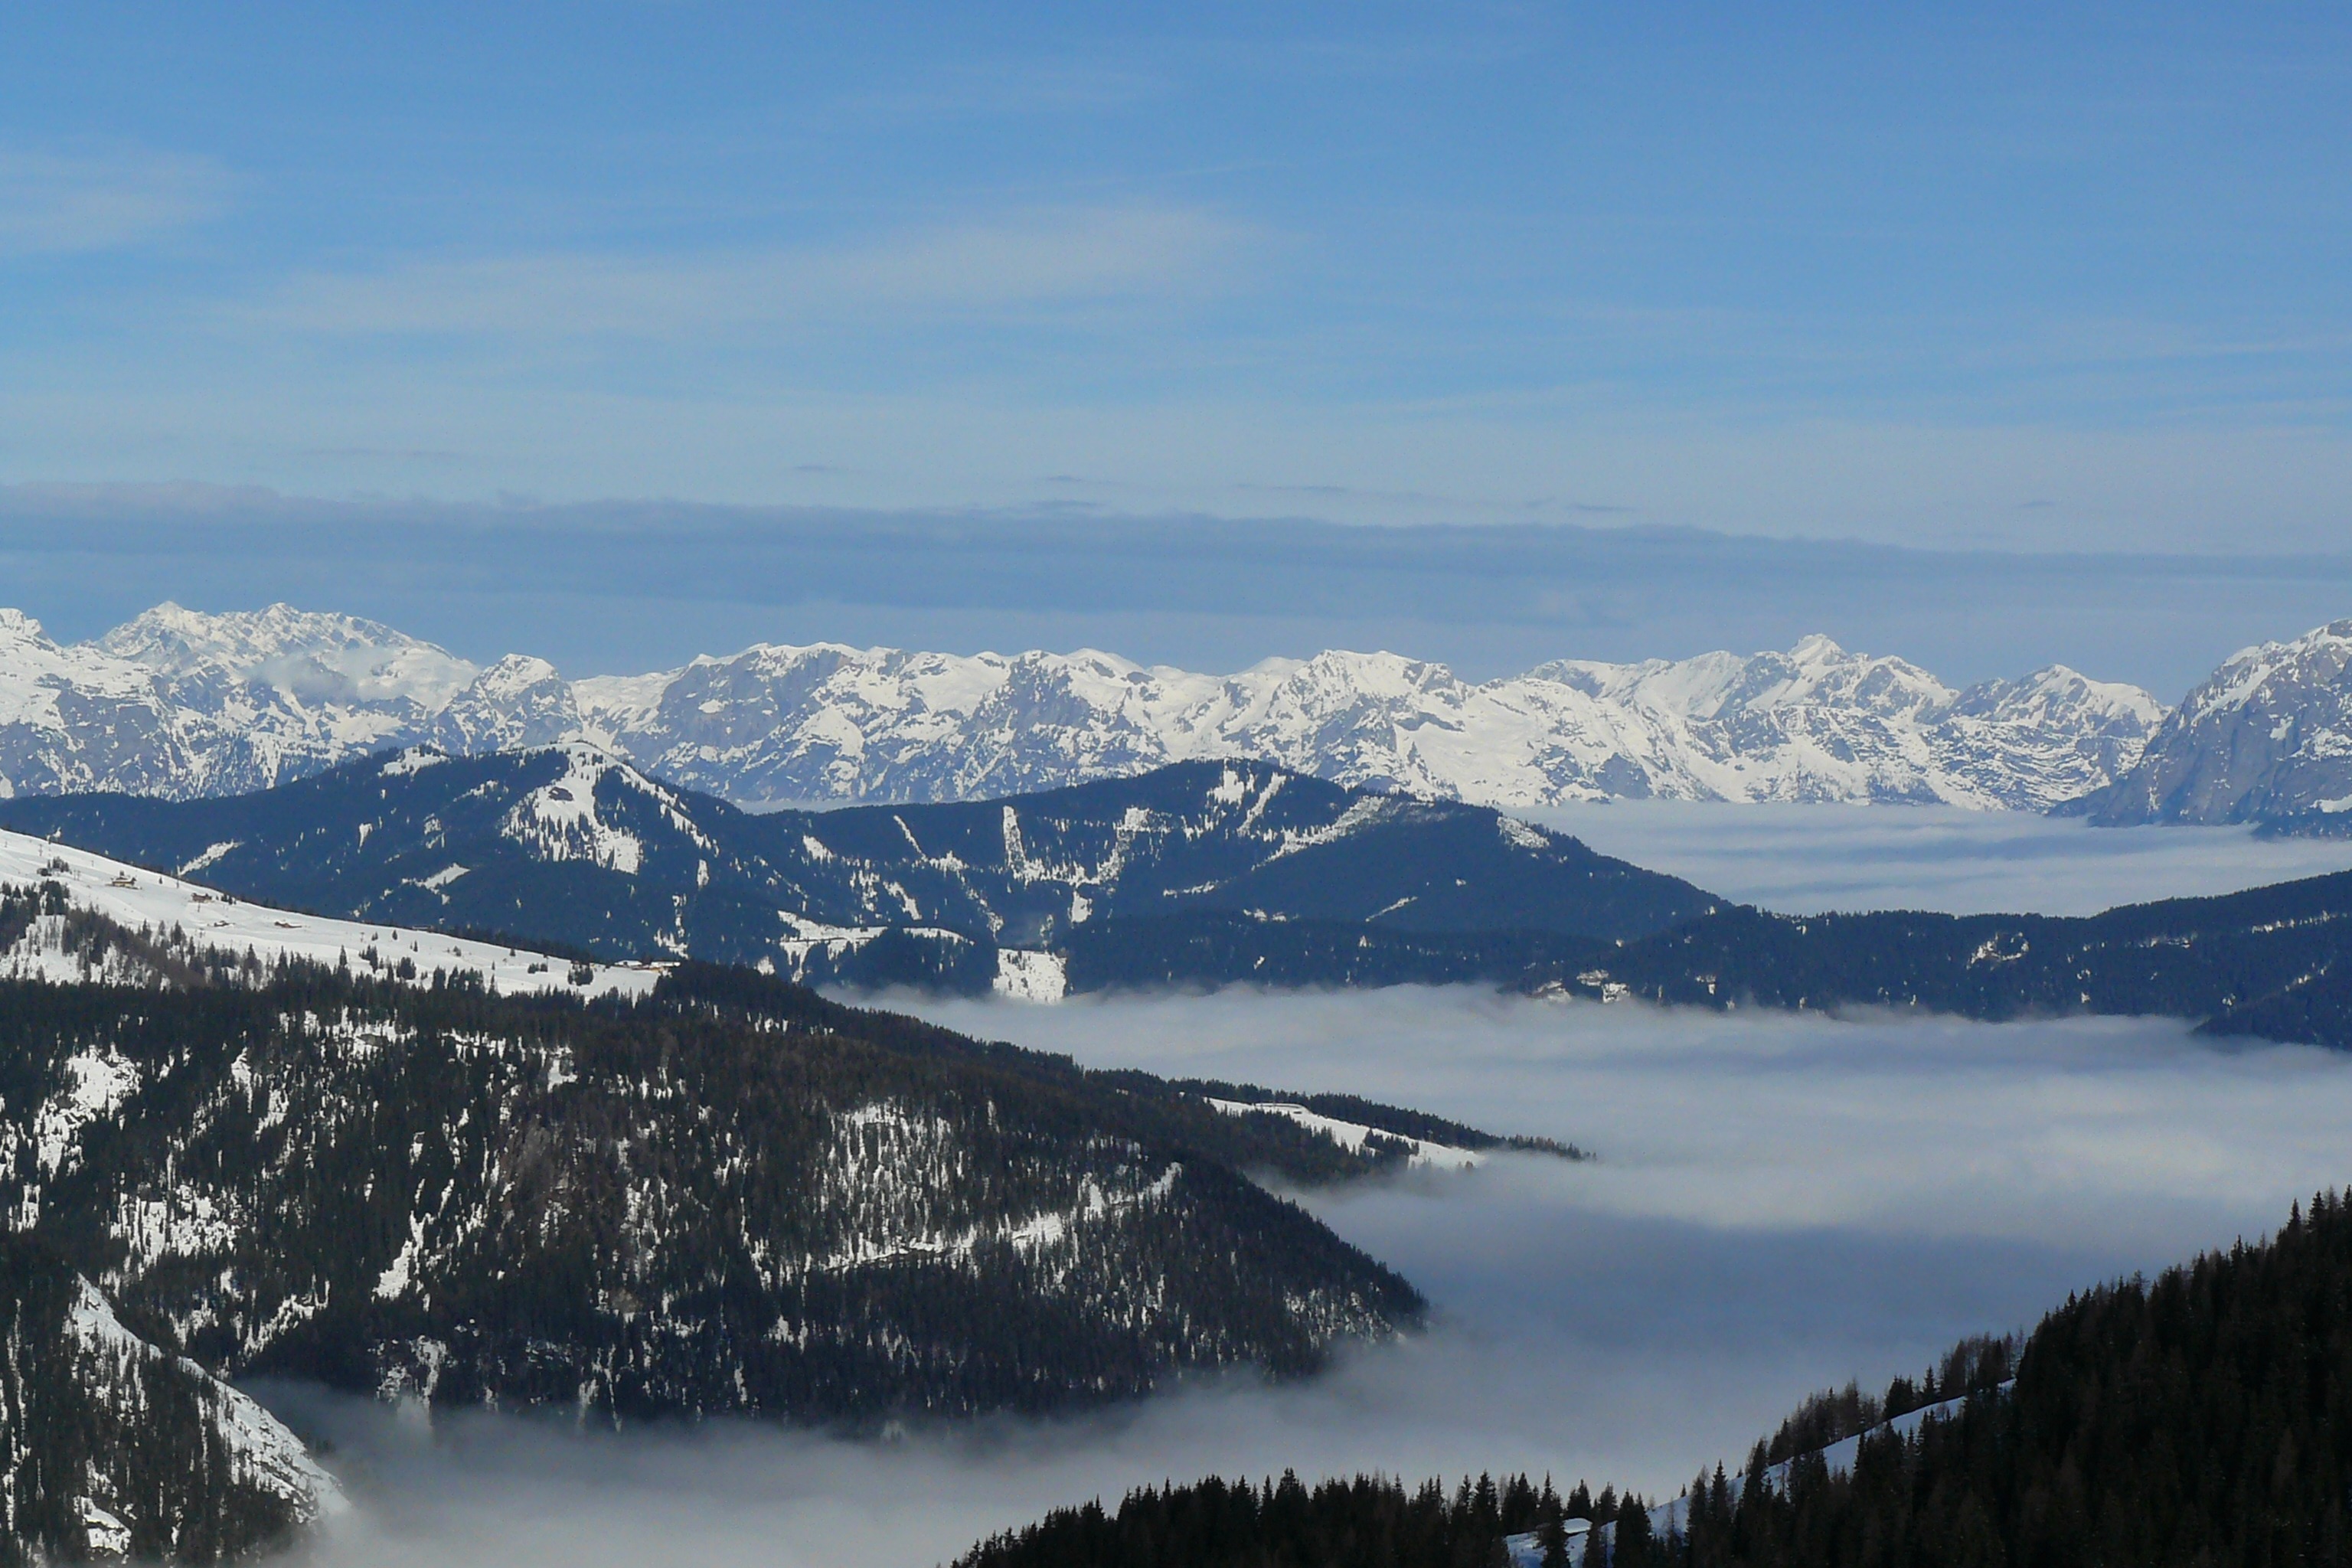
nature, rock, mountain, snow, winter, sky, fog, lake, mountain range, panorama, weather, holiday, alpine, blue, season, ridge, summit, mountains, alps, vision, ski, plateau, wintry, winter sports, landform, alpine panorama, ski area, snowy landscape, mountain pass, salzburger land, panoramic views, geographical feature, mountainous landforms, geological phenomenon, top austria